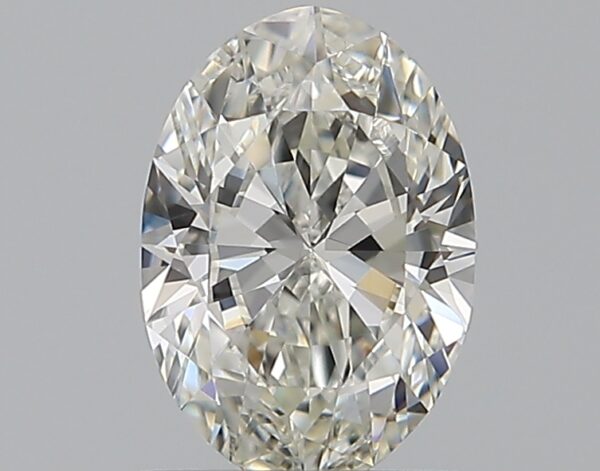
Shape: oval
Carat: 0.72
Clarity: VS1
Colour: H
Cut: EX
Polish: EX
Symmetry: VG
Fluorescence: N
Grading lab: GIA
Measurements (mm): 7.26 x 4.99 x 3.03